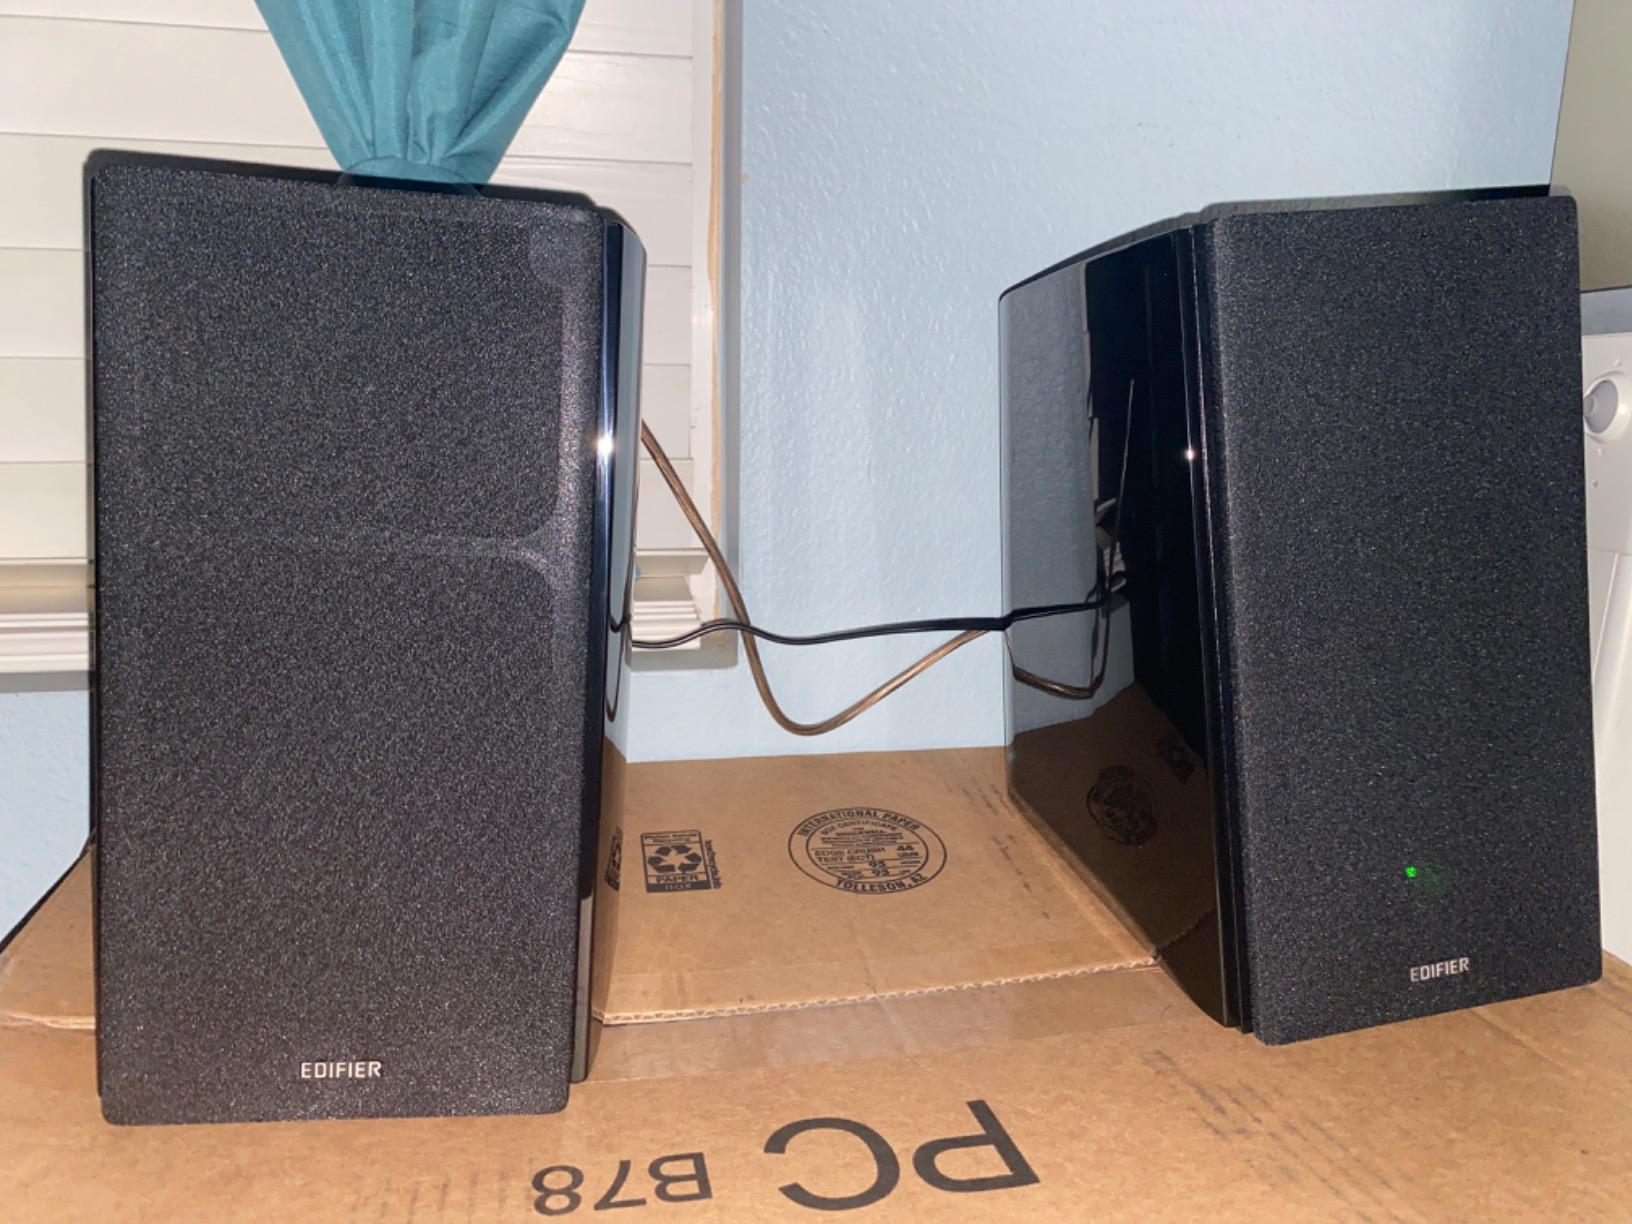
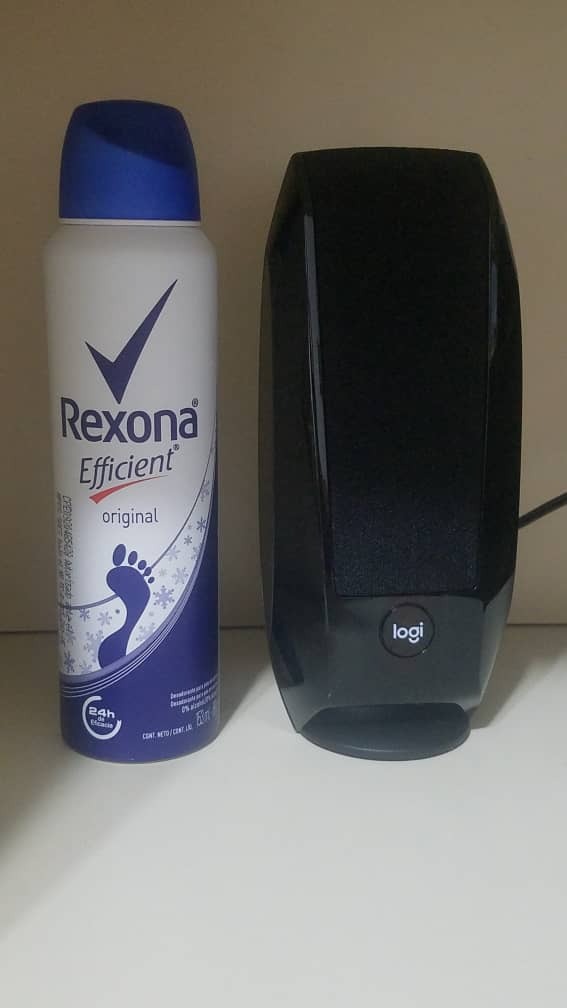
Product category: speaker
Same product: no